Roscoe Conkling Bruce

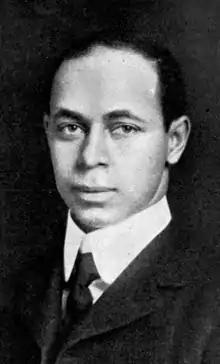

Roscoe Conkling Bruce, Senior (21 April 1879 – 16 August 1950) was an African-American educator who was known for stressing the value of practical industrial and business skills as opposed to academic disciplines. Later he administered the Dunbar Apartments housing complex in Harlem, New York City, and was editor in chief of the Harriet Tubman Publishing Company.